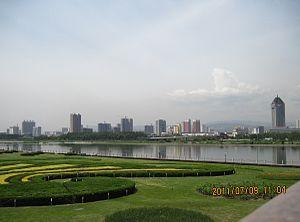
La Fen est une rivière de Chine et un des deux principaux affluents du fleuve Jaune.